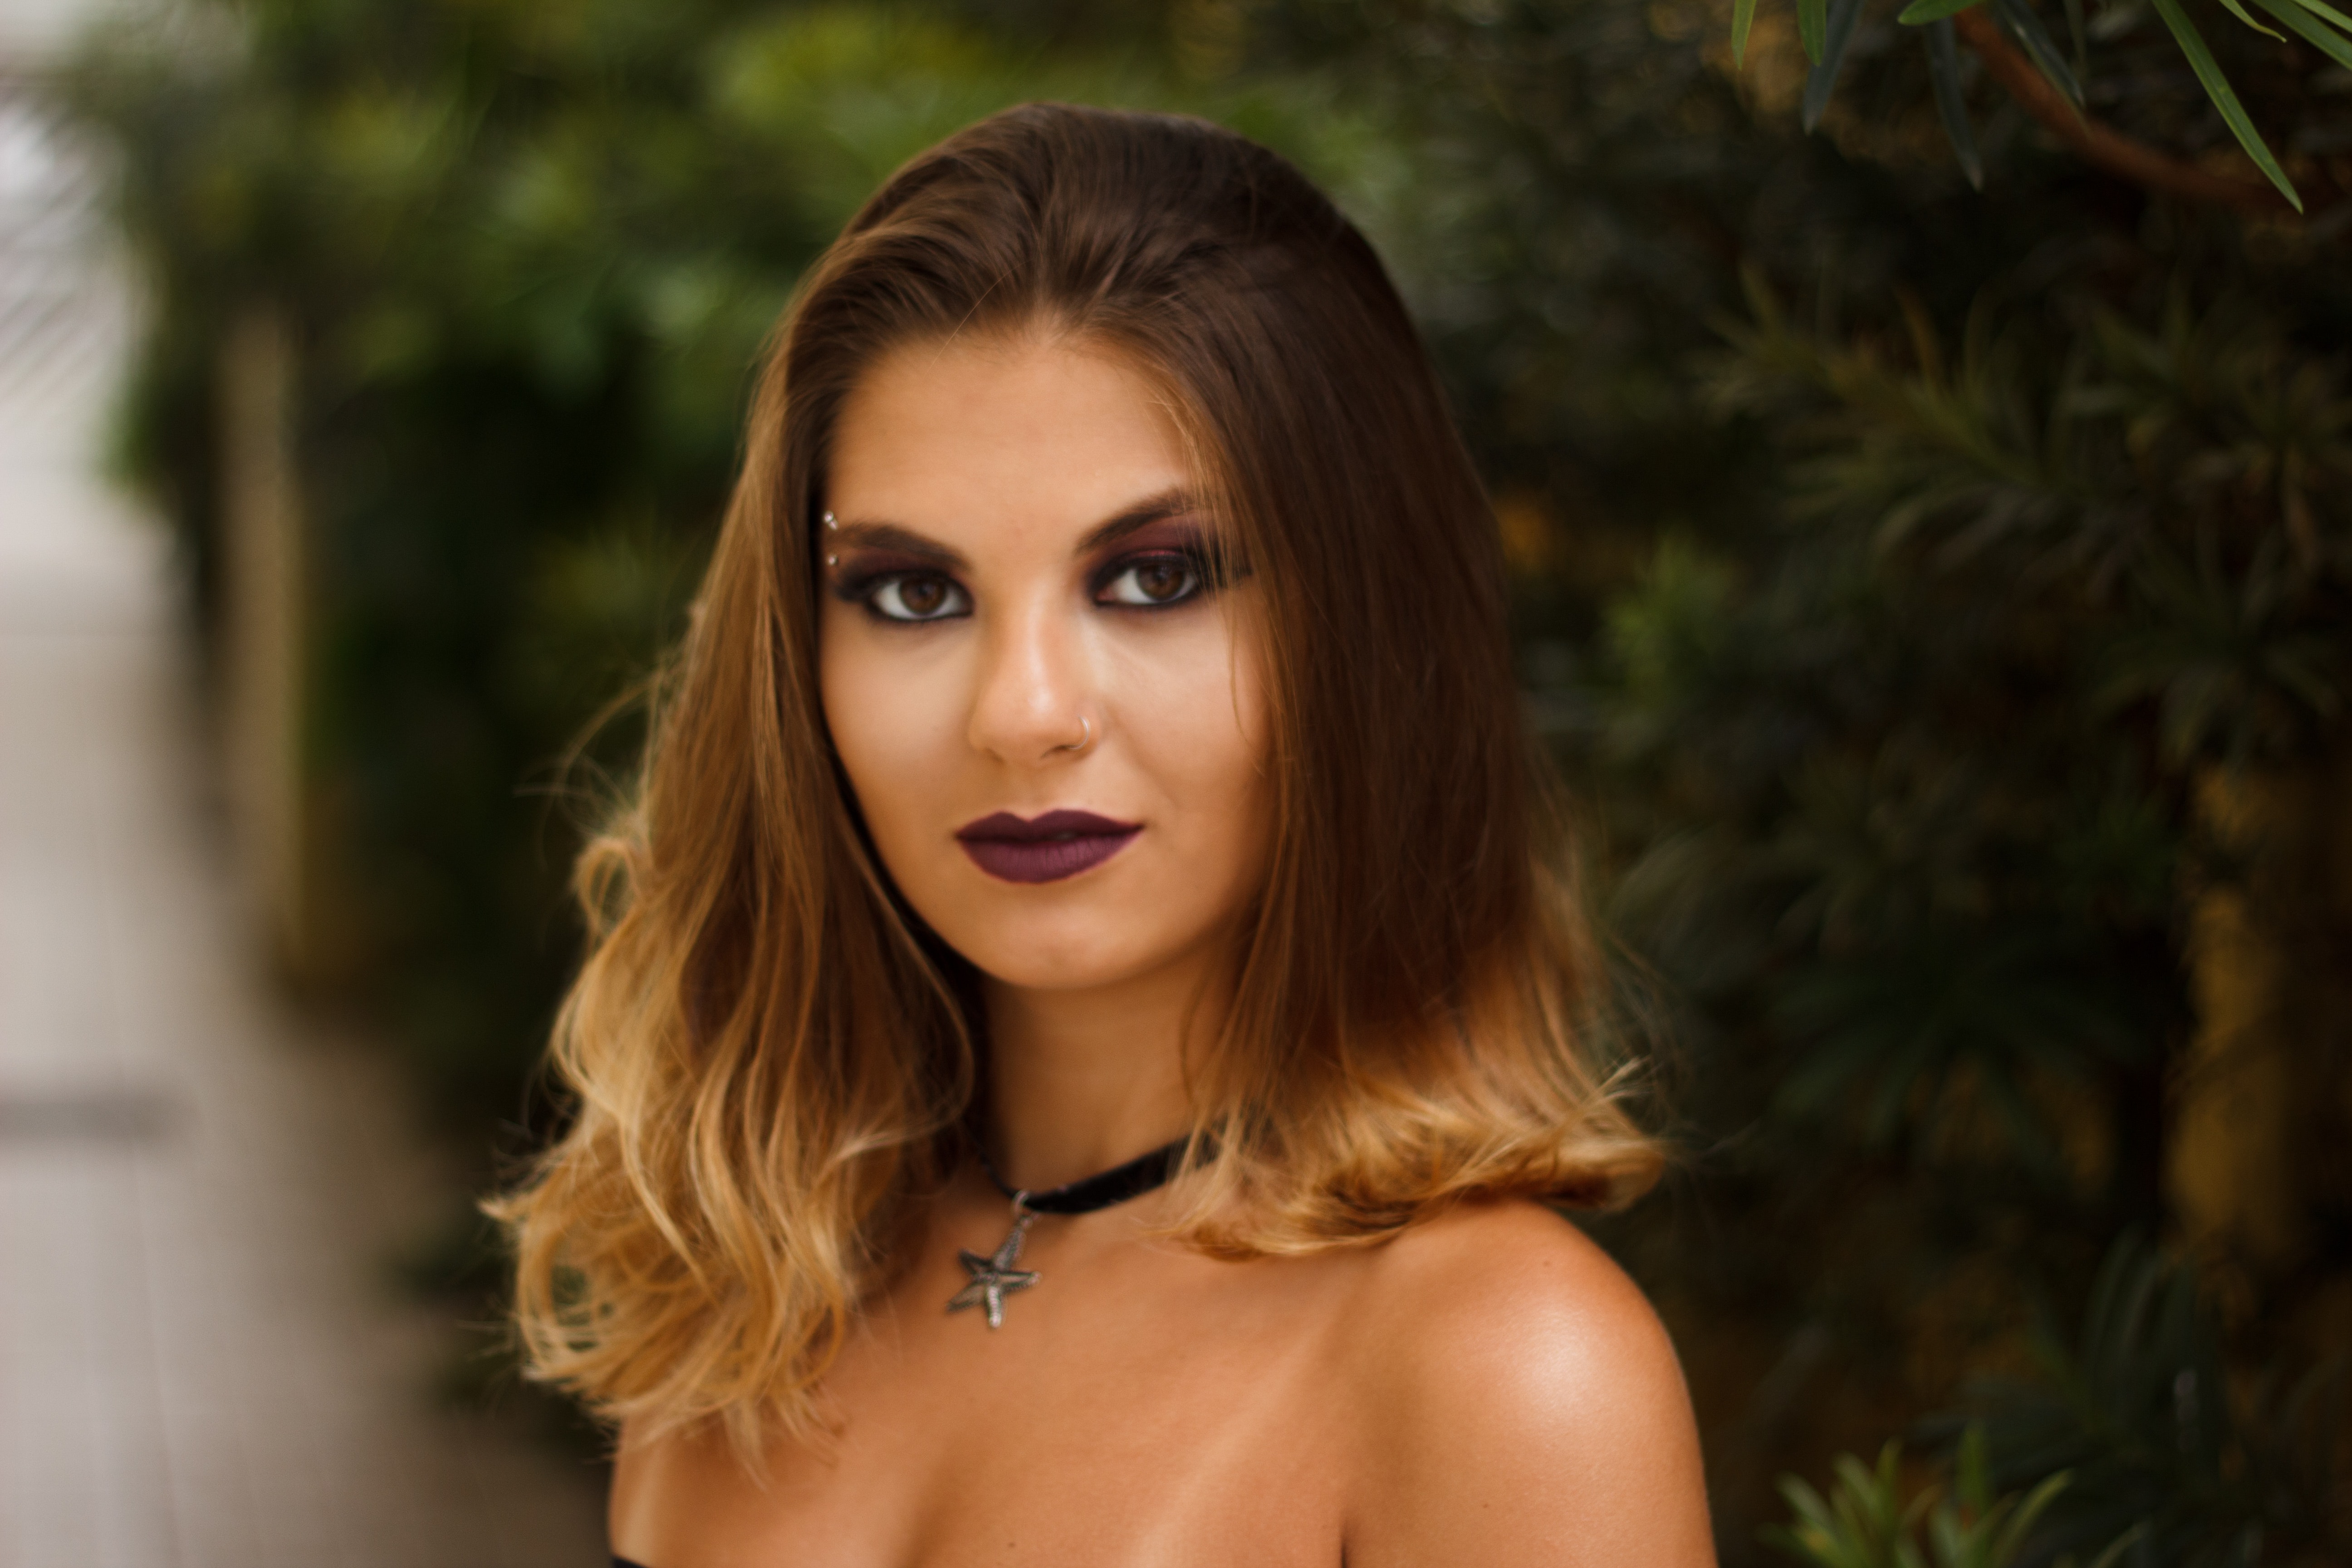
hair, face, beauty, lip, blond, hairstyle, head, model, skin, long hair, brown hair, eye, black hair, photography, smile, photo shoot, muscle, layered hair, bikini, dress, fawn, eyelash